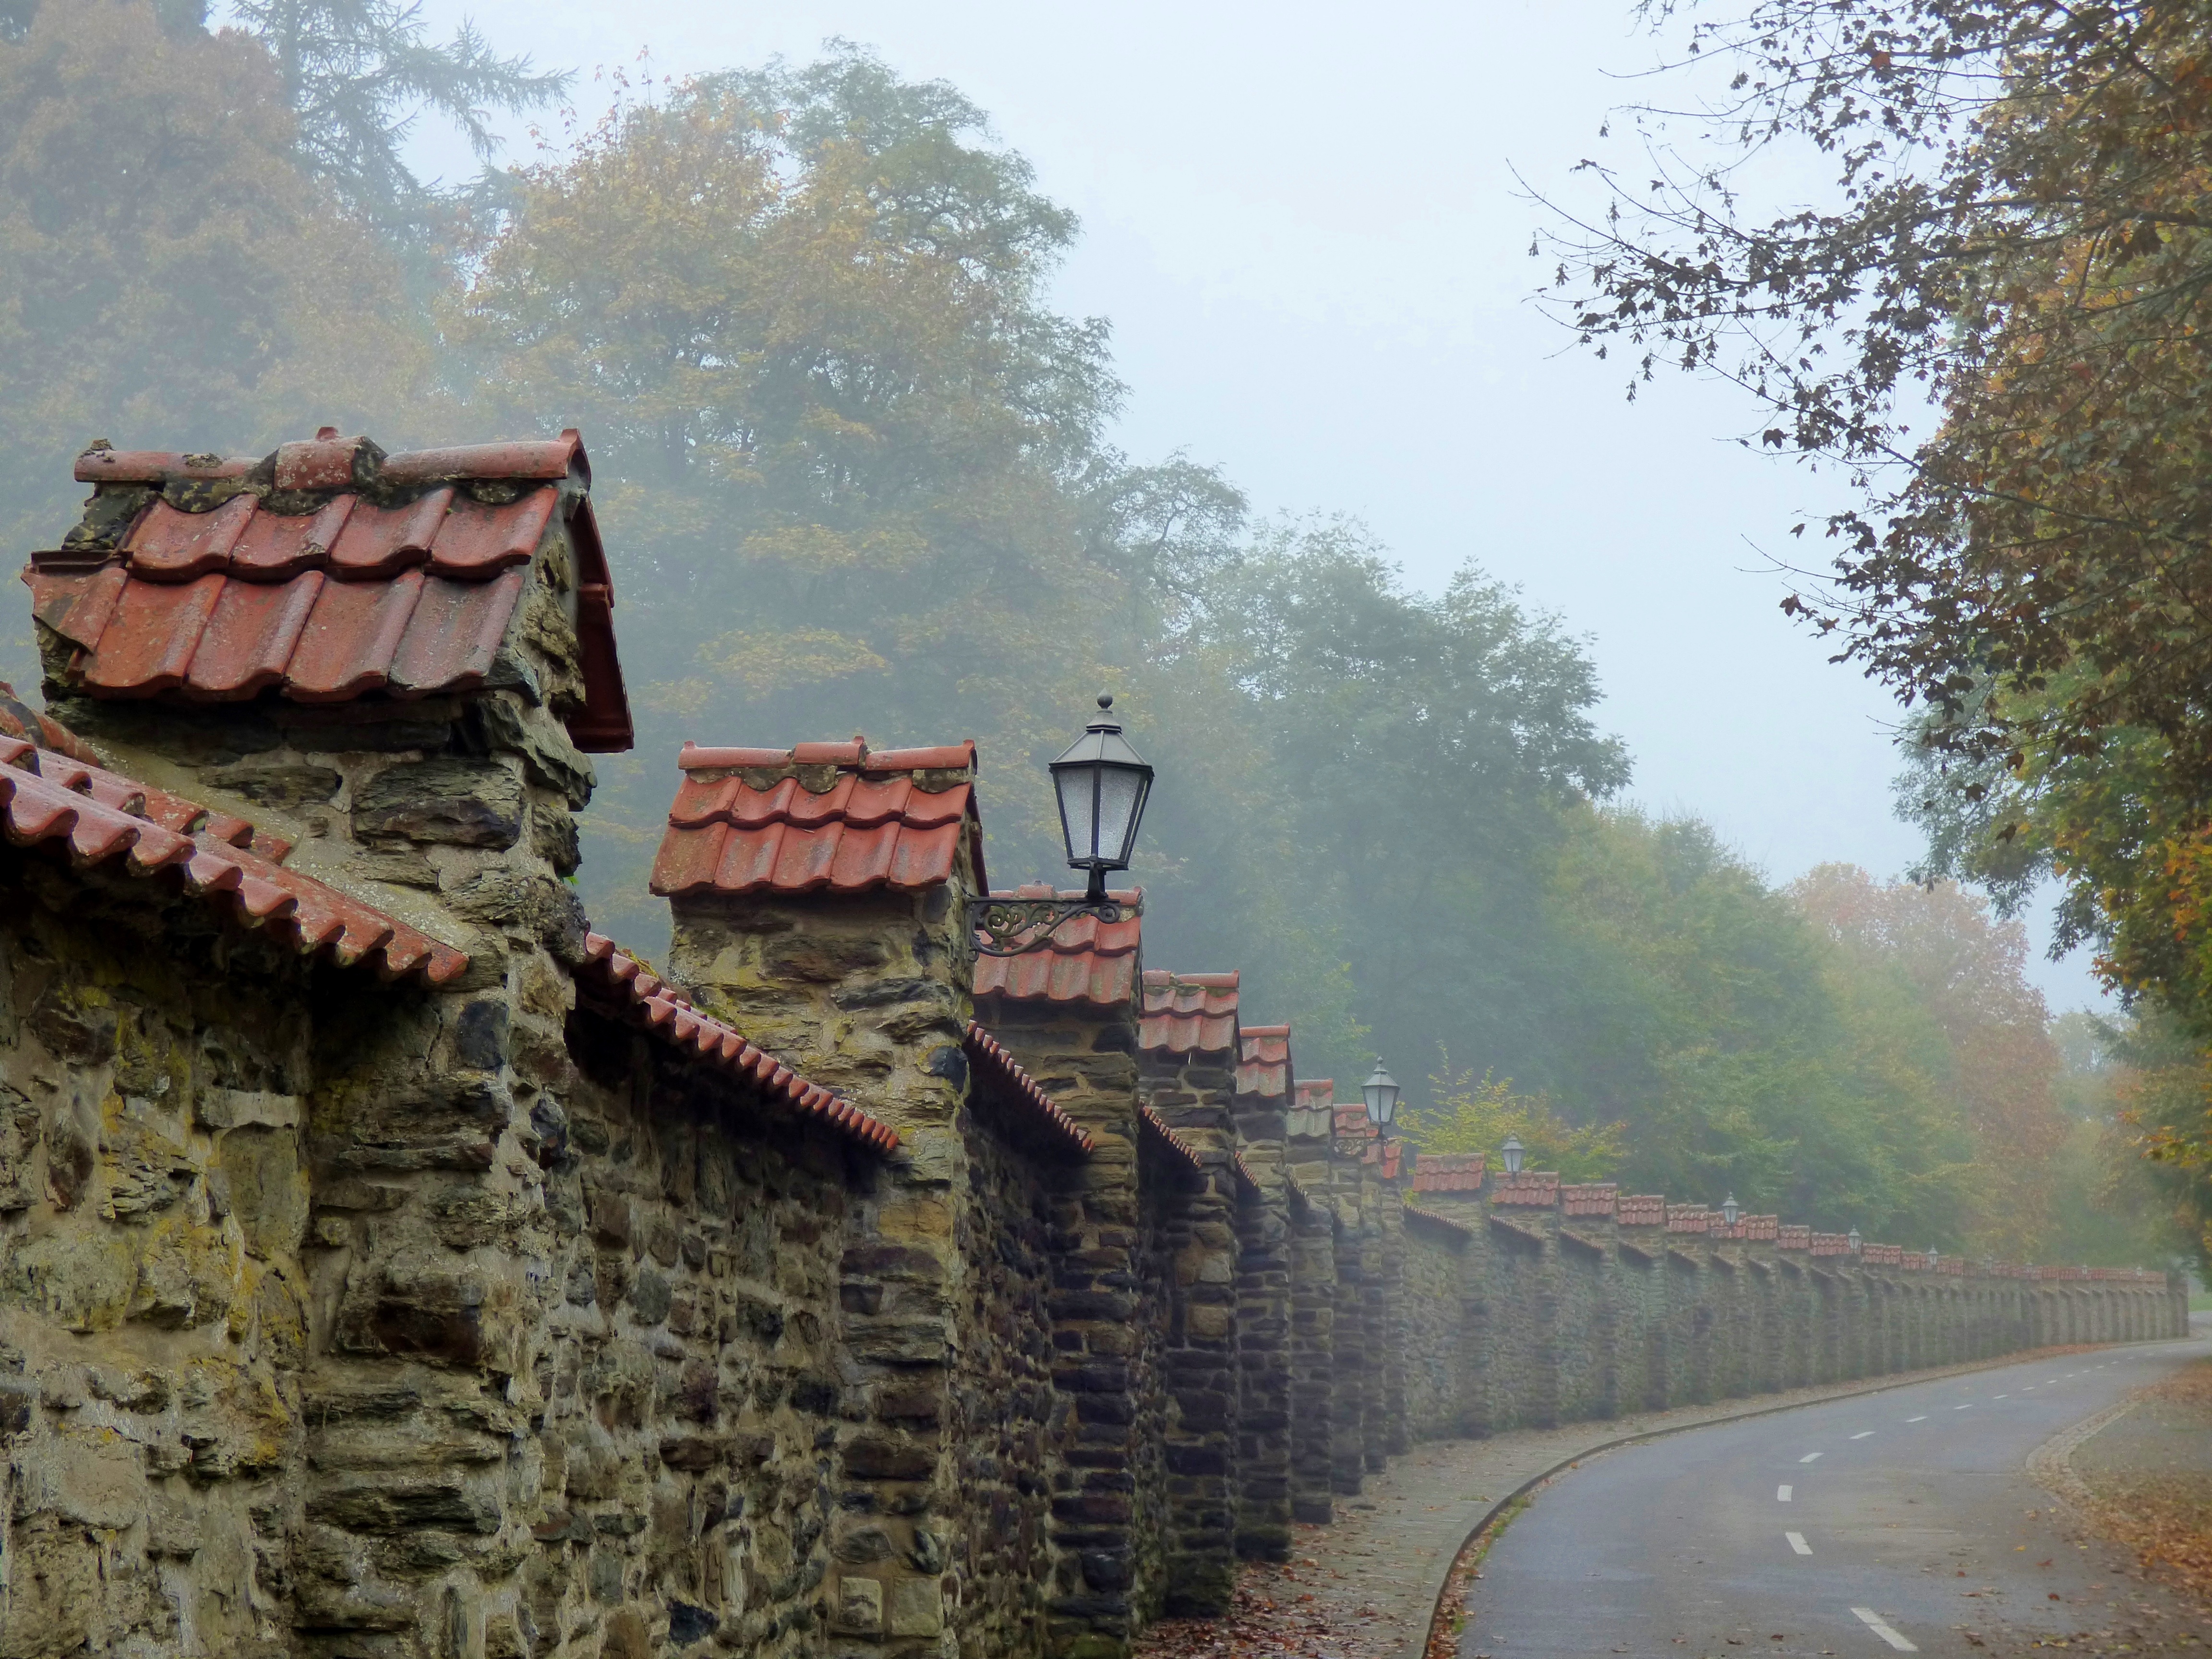
track, fog, transport, vehicle, terrain, waterway, abbey, rural area, old wall, clervaux, enchanted atmosphere